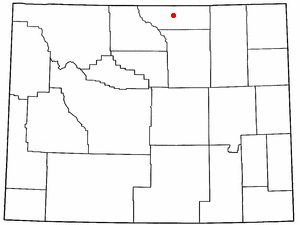
Sheridan (Wyoming)
Sheridans beliggenhed i Wyoming
Sheridan er en amerikansk by i Sheridan County, i staten Wyoming. I 2000 havde byen et indbyggertal på 15.804.